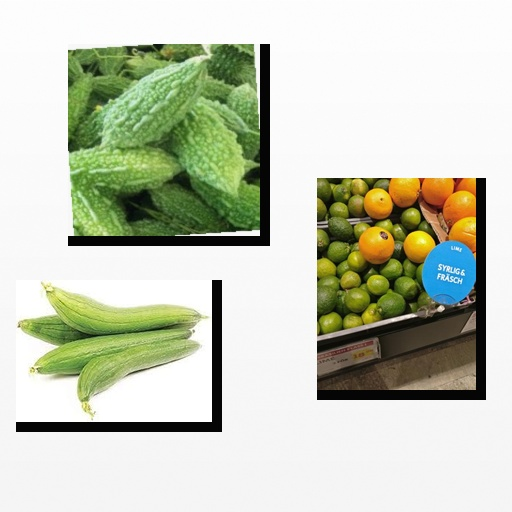
Food items: bitter_gourd, sponge_gourd, lime